Environmental racism in Western Europe

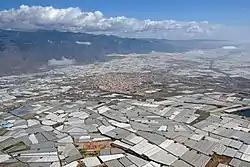
Greenhouses at El Ejido

Maybe the asthma has a connection with the factory because you couldn't even see through the windscreen [on her car] with the dust on it. The general health of the Travellers on site is pretty good ... a lot of them are registered with the medical centre.Communication between factory management and Traveller residents over health concerns and industrial operations plans has been described as being insufficient. The settlement was subject to irregular or nonexistent garbage collection services, poor sewerage, rat infestations, and fire hazards. Residents asked for either the factory to be shut down, or for themselves to be relocated to a different area of Gander. At one meeting at the site in 2001, residents expressed a readiness to leave their traditional nomadic lifestyle by moving into houses, citing restrictive laws on travelling, frequent evictions, allegations of constant police harassment, and deteriorating health conditions at the Barry site. Dr. Colm Powers, who conducted a comprehensive report in 2004 on the social and health situation of Irish Travellers in England, has argued that pressure on Travellers to abandon their nomadic lifestyle constitutes a pressing human rights issue. According to Powers, the pressure to settle is twofold, stemming from the perceived criminalization of travelling, combined with the arguably poor quality of camping locations. Powers argues the process of settling into permanent housing is a traumatic experience for many Travellers, who can experience cultural challenges and further social marginalization. In the view of Powers,These twin pressures [of criminalization and poor camping sites] gives support to the painful and disturbing process of cultural breakdown that leads to assimilation into the most marginalised and excluded sections of society. Nomadism is usually recognised by settled society as the sole (or salient) ethnic qualifier for Travellers, so its criminalisation and eradication erroneously signals the cultural assimilation of Travellers and Gypsies. This 'blindness' to the depth, complexity and strength of Traveller culture leaves 'settled' Travellers with little sensitive health and welfare support when they are forced into settled accommodation and it is most needed. The inability or unwillingness of many institutional support agencies to engage actively, supportively and sensitively with settled Travellers is creating a well of discontent among many young settled Travellers that is already evident in the high levels of criminalisation particularly in the settled Irish Traveller population